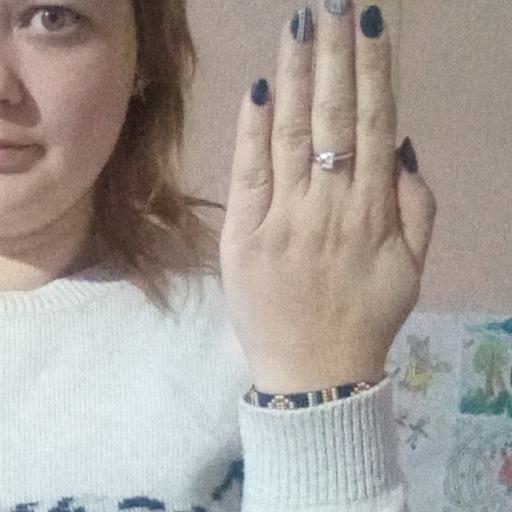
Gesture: stop_inverted